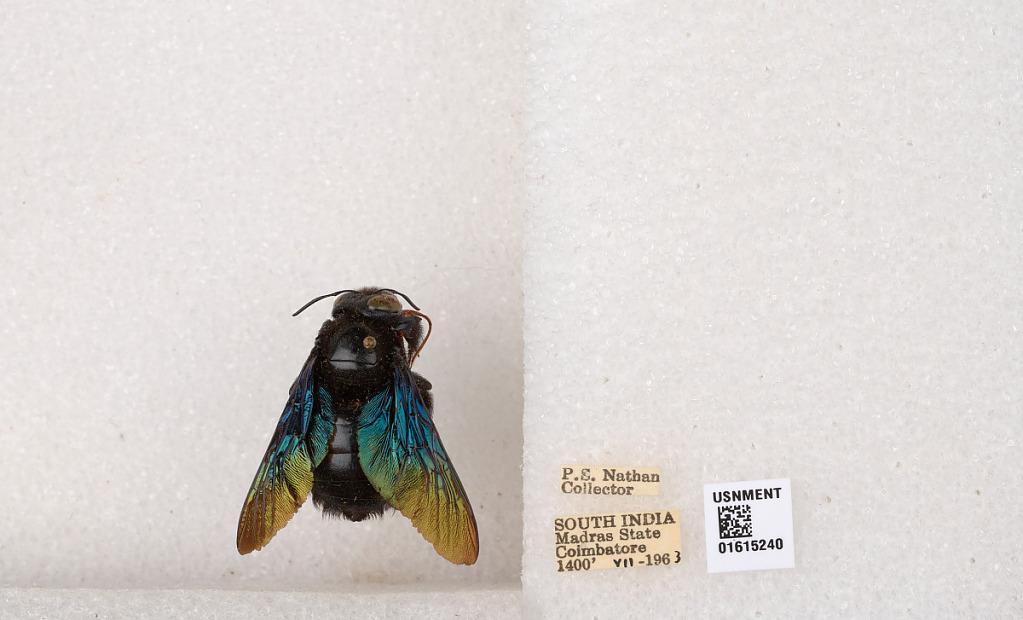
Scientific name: Xylocopa (Biluna) auripennis auripennis Lepeletier
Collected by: P. Nathan
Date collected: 1963-7-1
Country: India
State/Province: Tamil Nadu
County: Coimbatore
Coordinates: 10.9955, 76.9034